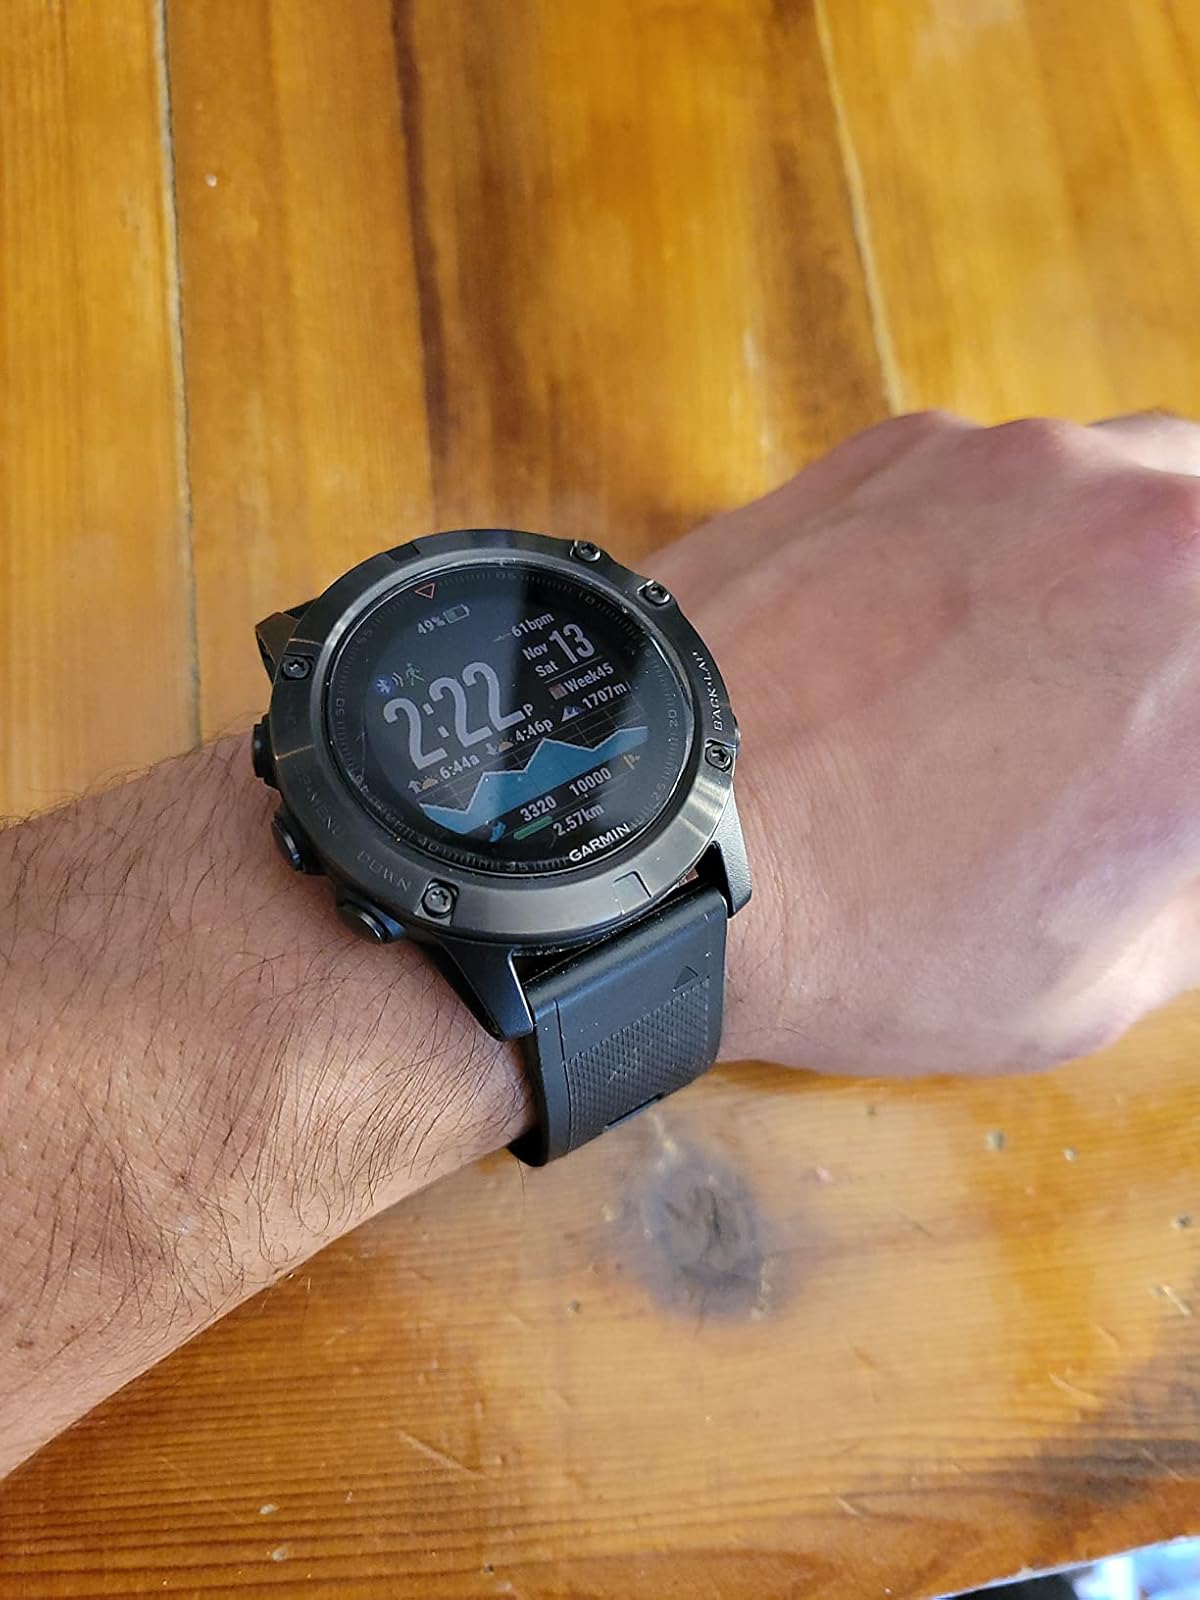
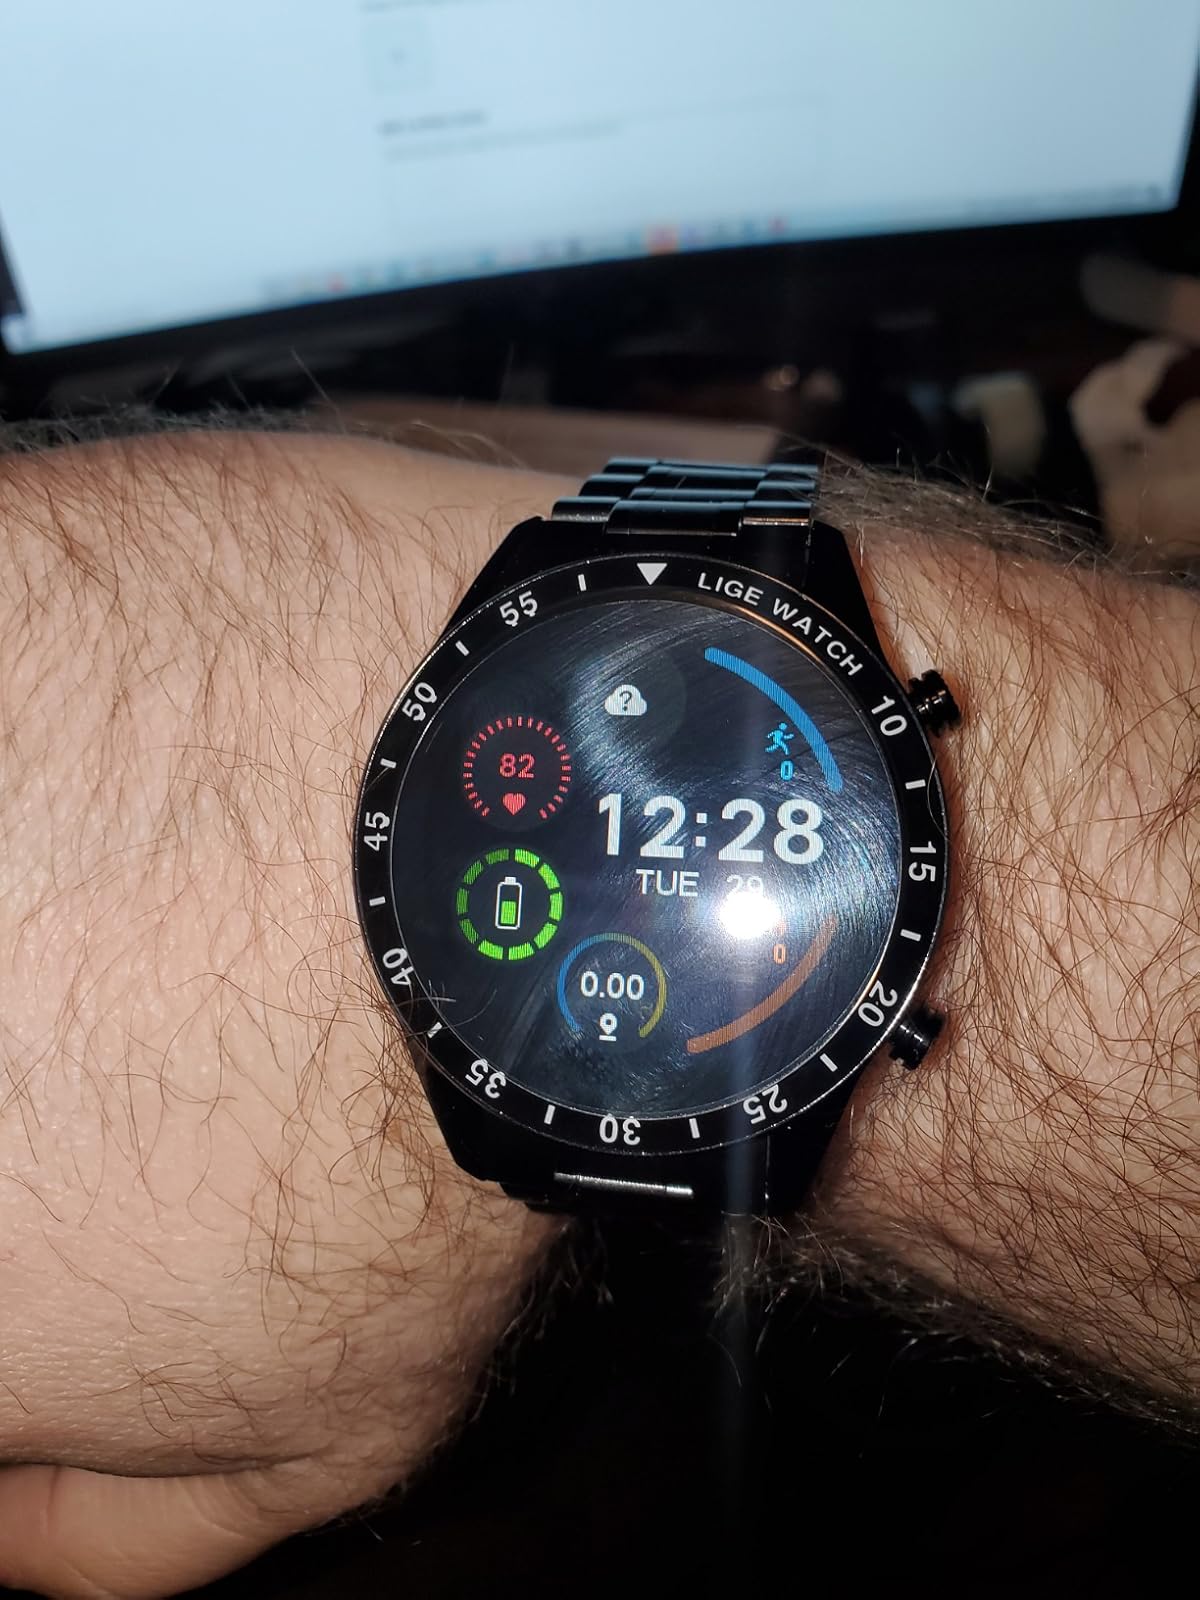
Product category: smartwatch
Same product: no